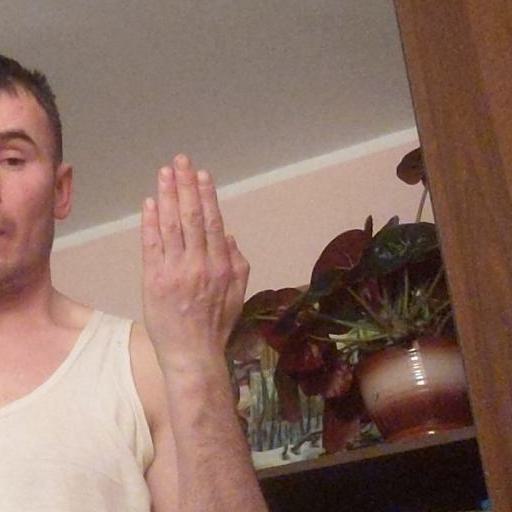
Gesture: stop_inverted